Tree That Owns Itself

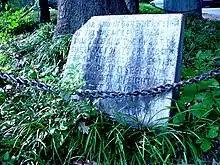
Plaque at the site, weathered by exposure. The stone faintly details a passage from William H. Jackson's deed to the tree.

The original Tree That Owns Itself is estimated to have started life at some time between the mid-16th and late 18th centuries. The tree was considered by some to be both the biggest tree in Athens and the most famous tree in the United States. The tree predated the transformation of the area into a residential neighborhood beginning in the mid-19th century. The residence adjacent to the tree, known as Dominie House, was built at the corner of Milledge Avenue and Waddell Street in 1883, and was moved to its present location about twenty years later.